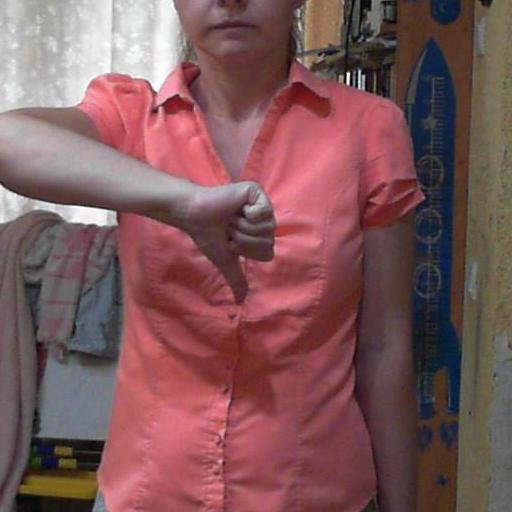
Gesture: dislike